New Castle, Pennsylvania

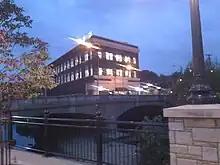
The Pier I Complex Building in downtown New Castle

In 1908, New Castle was linked to Pittsburgh by the Pittsburgh, Harmony, Butler and New Castle Railway, an interurban trolley line. Steel and paper mills, foundries, a bronze bushing factory, and car-construction plants contributed to the region's economy. Shenango China produced commercial china and created the fine Castleton China line for the White House, including dinnerware for Presidents Dwight D. Eisenhower and Lyndon B. Johnson. Other ceramic factories produced bathroom fixtures and industrial refractory materials.